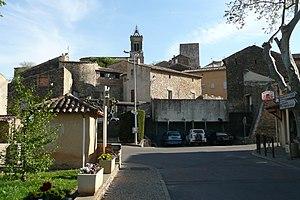
Vue sur Tresques.
Tresques est une commune française située dans le département du Gard, en région Occitanie.